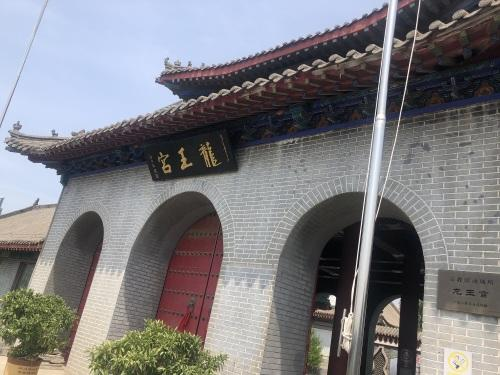
地标名称：龙王宫
所在城市：大连市·金州区